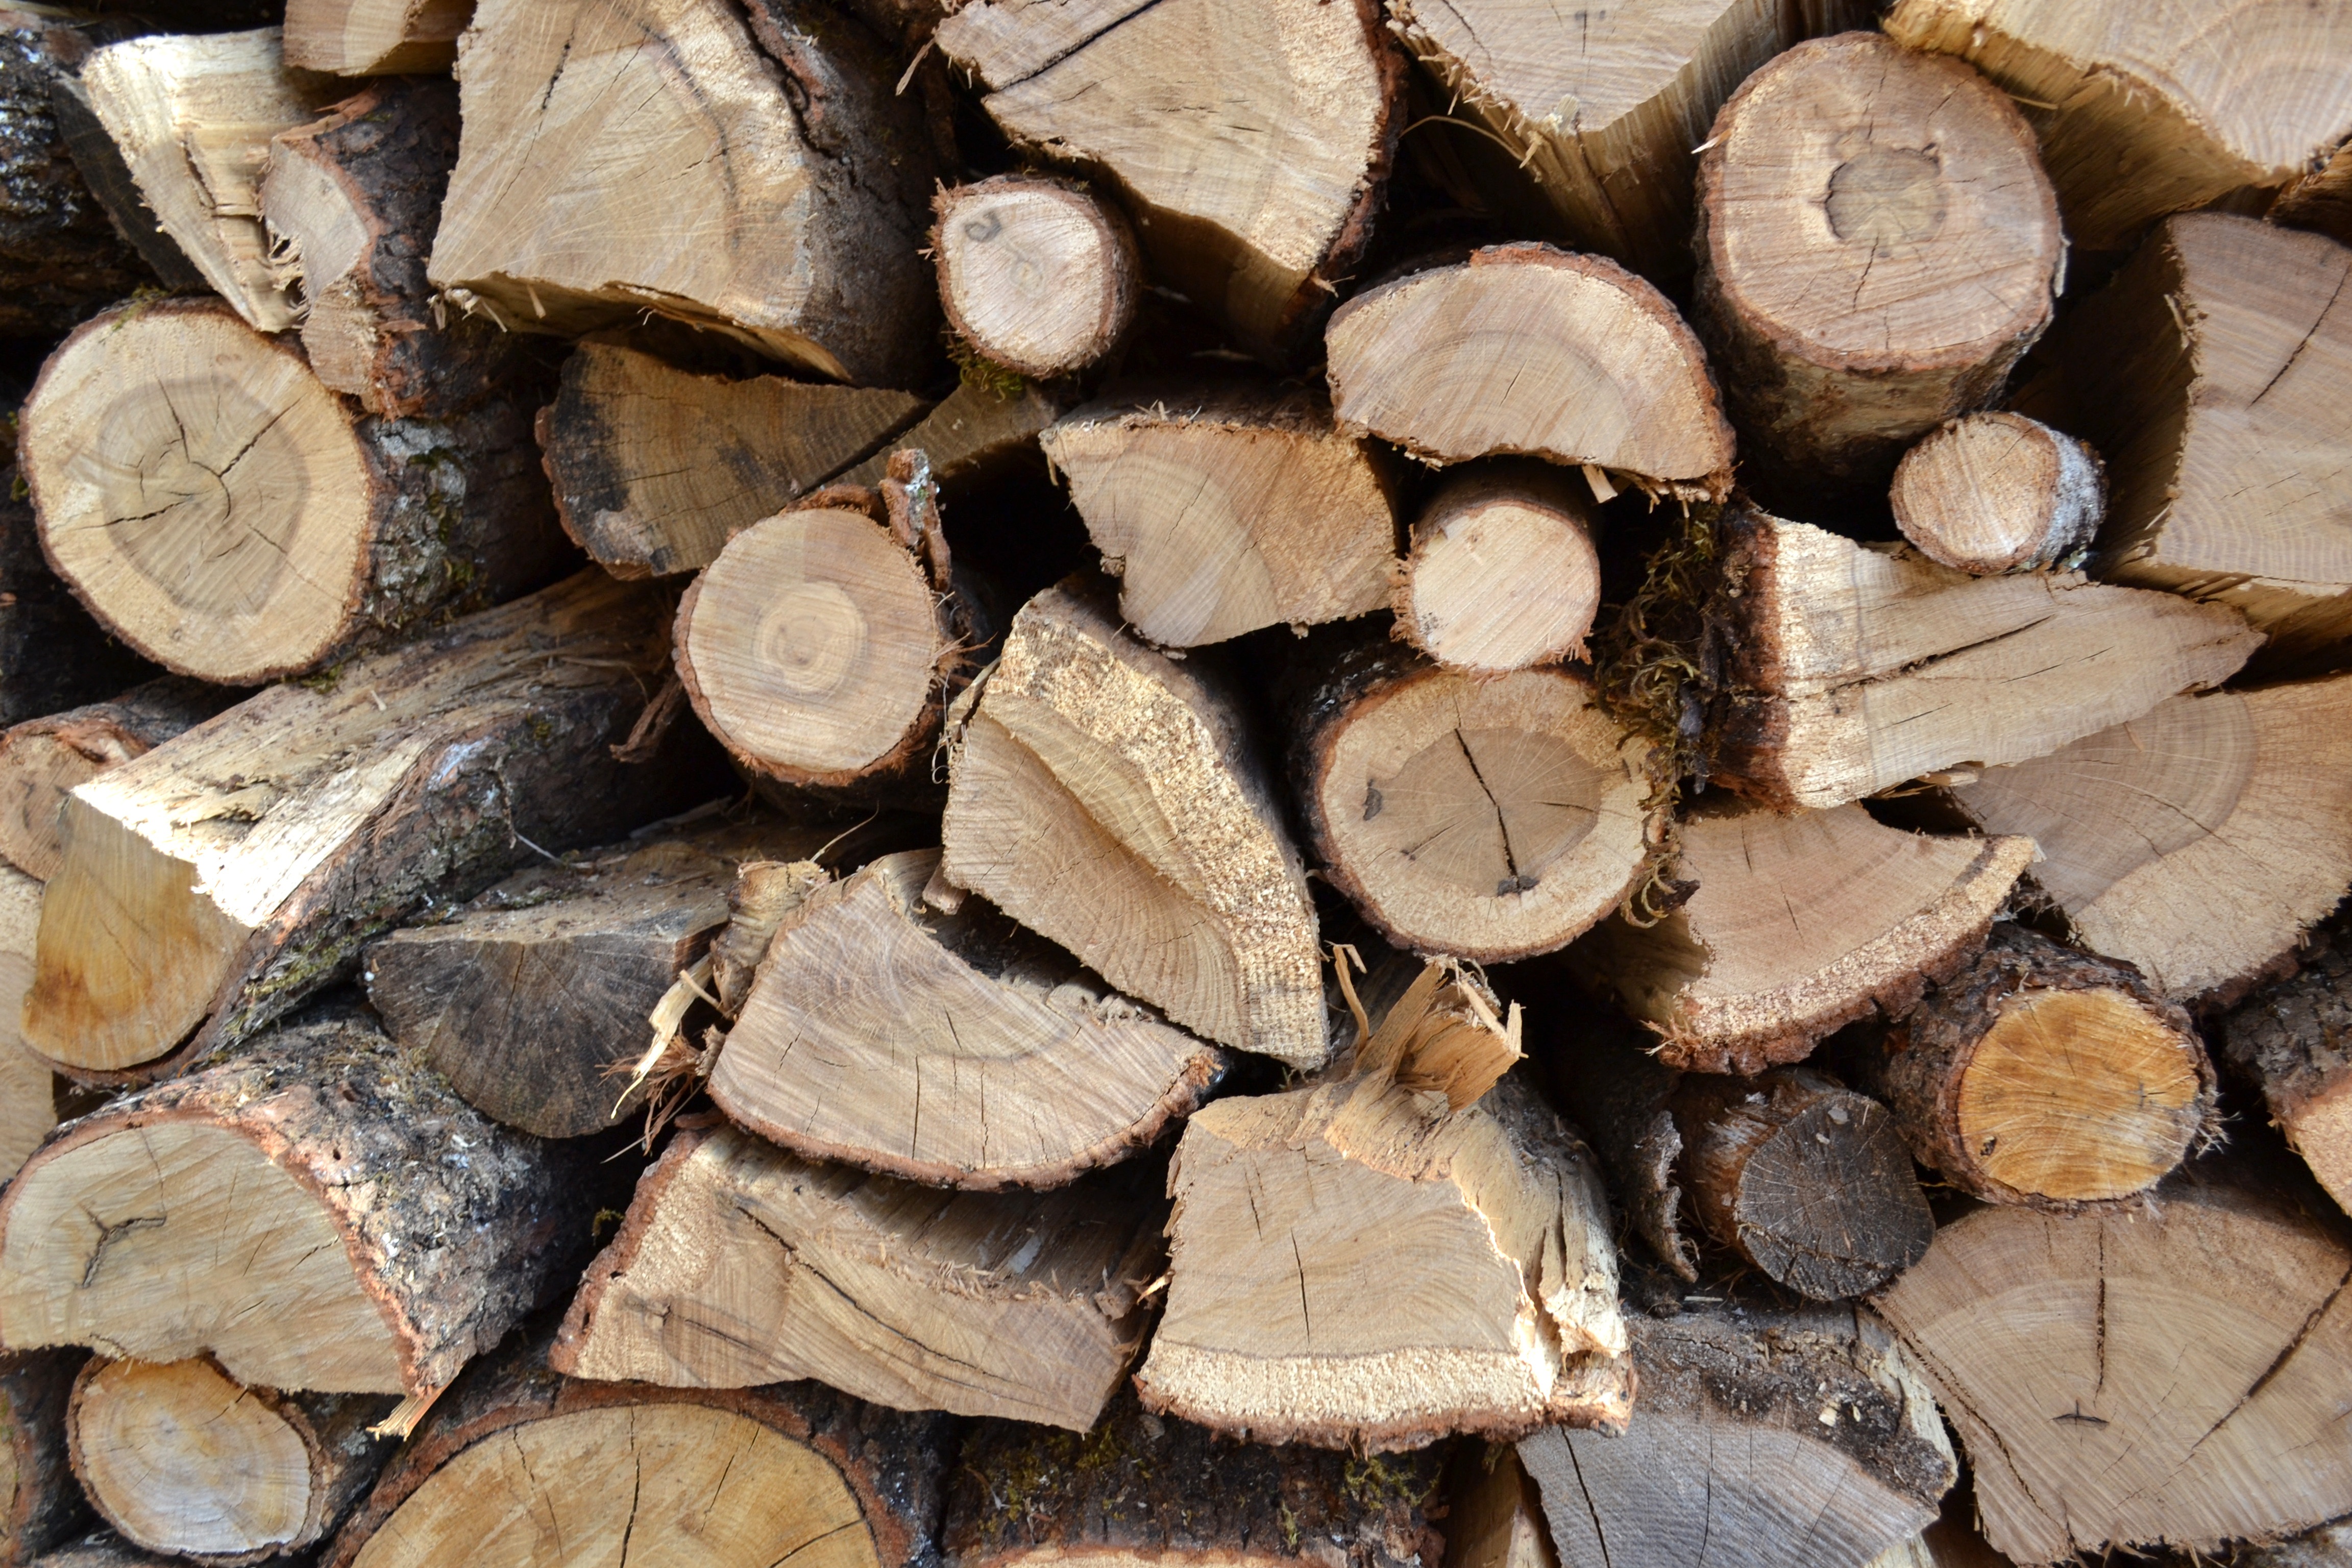
tree, wood, leaf, trunk, log, soil, firewood, lumber, wood pile, close up, logs, heating, shot, slaughter, cut wood, sawn, shiitake, woody plant